Nordic race

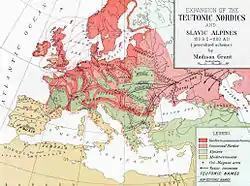
"Expansion of the Teutonic Nordics and Slavic Alpines" — map from Passing of the Great Race by Madison Grant showing the expansion of the Nordics and Alpines in Europe from the 1st century BC to the 11th century AD

Madison Grant, in his 1916 book "The Passing of the Great Race", took up Ripley's classification. He described a "Nordic" or "Baltic" type: "long skulled, very tall, fair skinned, with blond, brown or red hair and light coloured eyes. The Nordics inhabit the countries around the North and Baltic Seas and include not only the great Scandinavian and Teutonic groups, but also other early peoples who first appear in southern Europe and in Asia as representatives of Aryan language and culture."